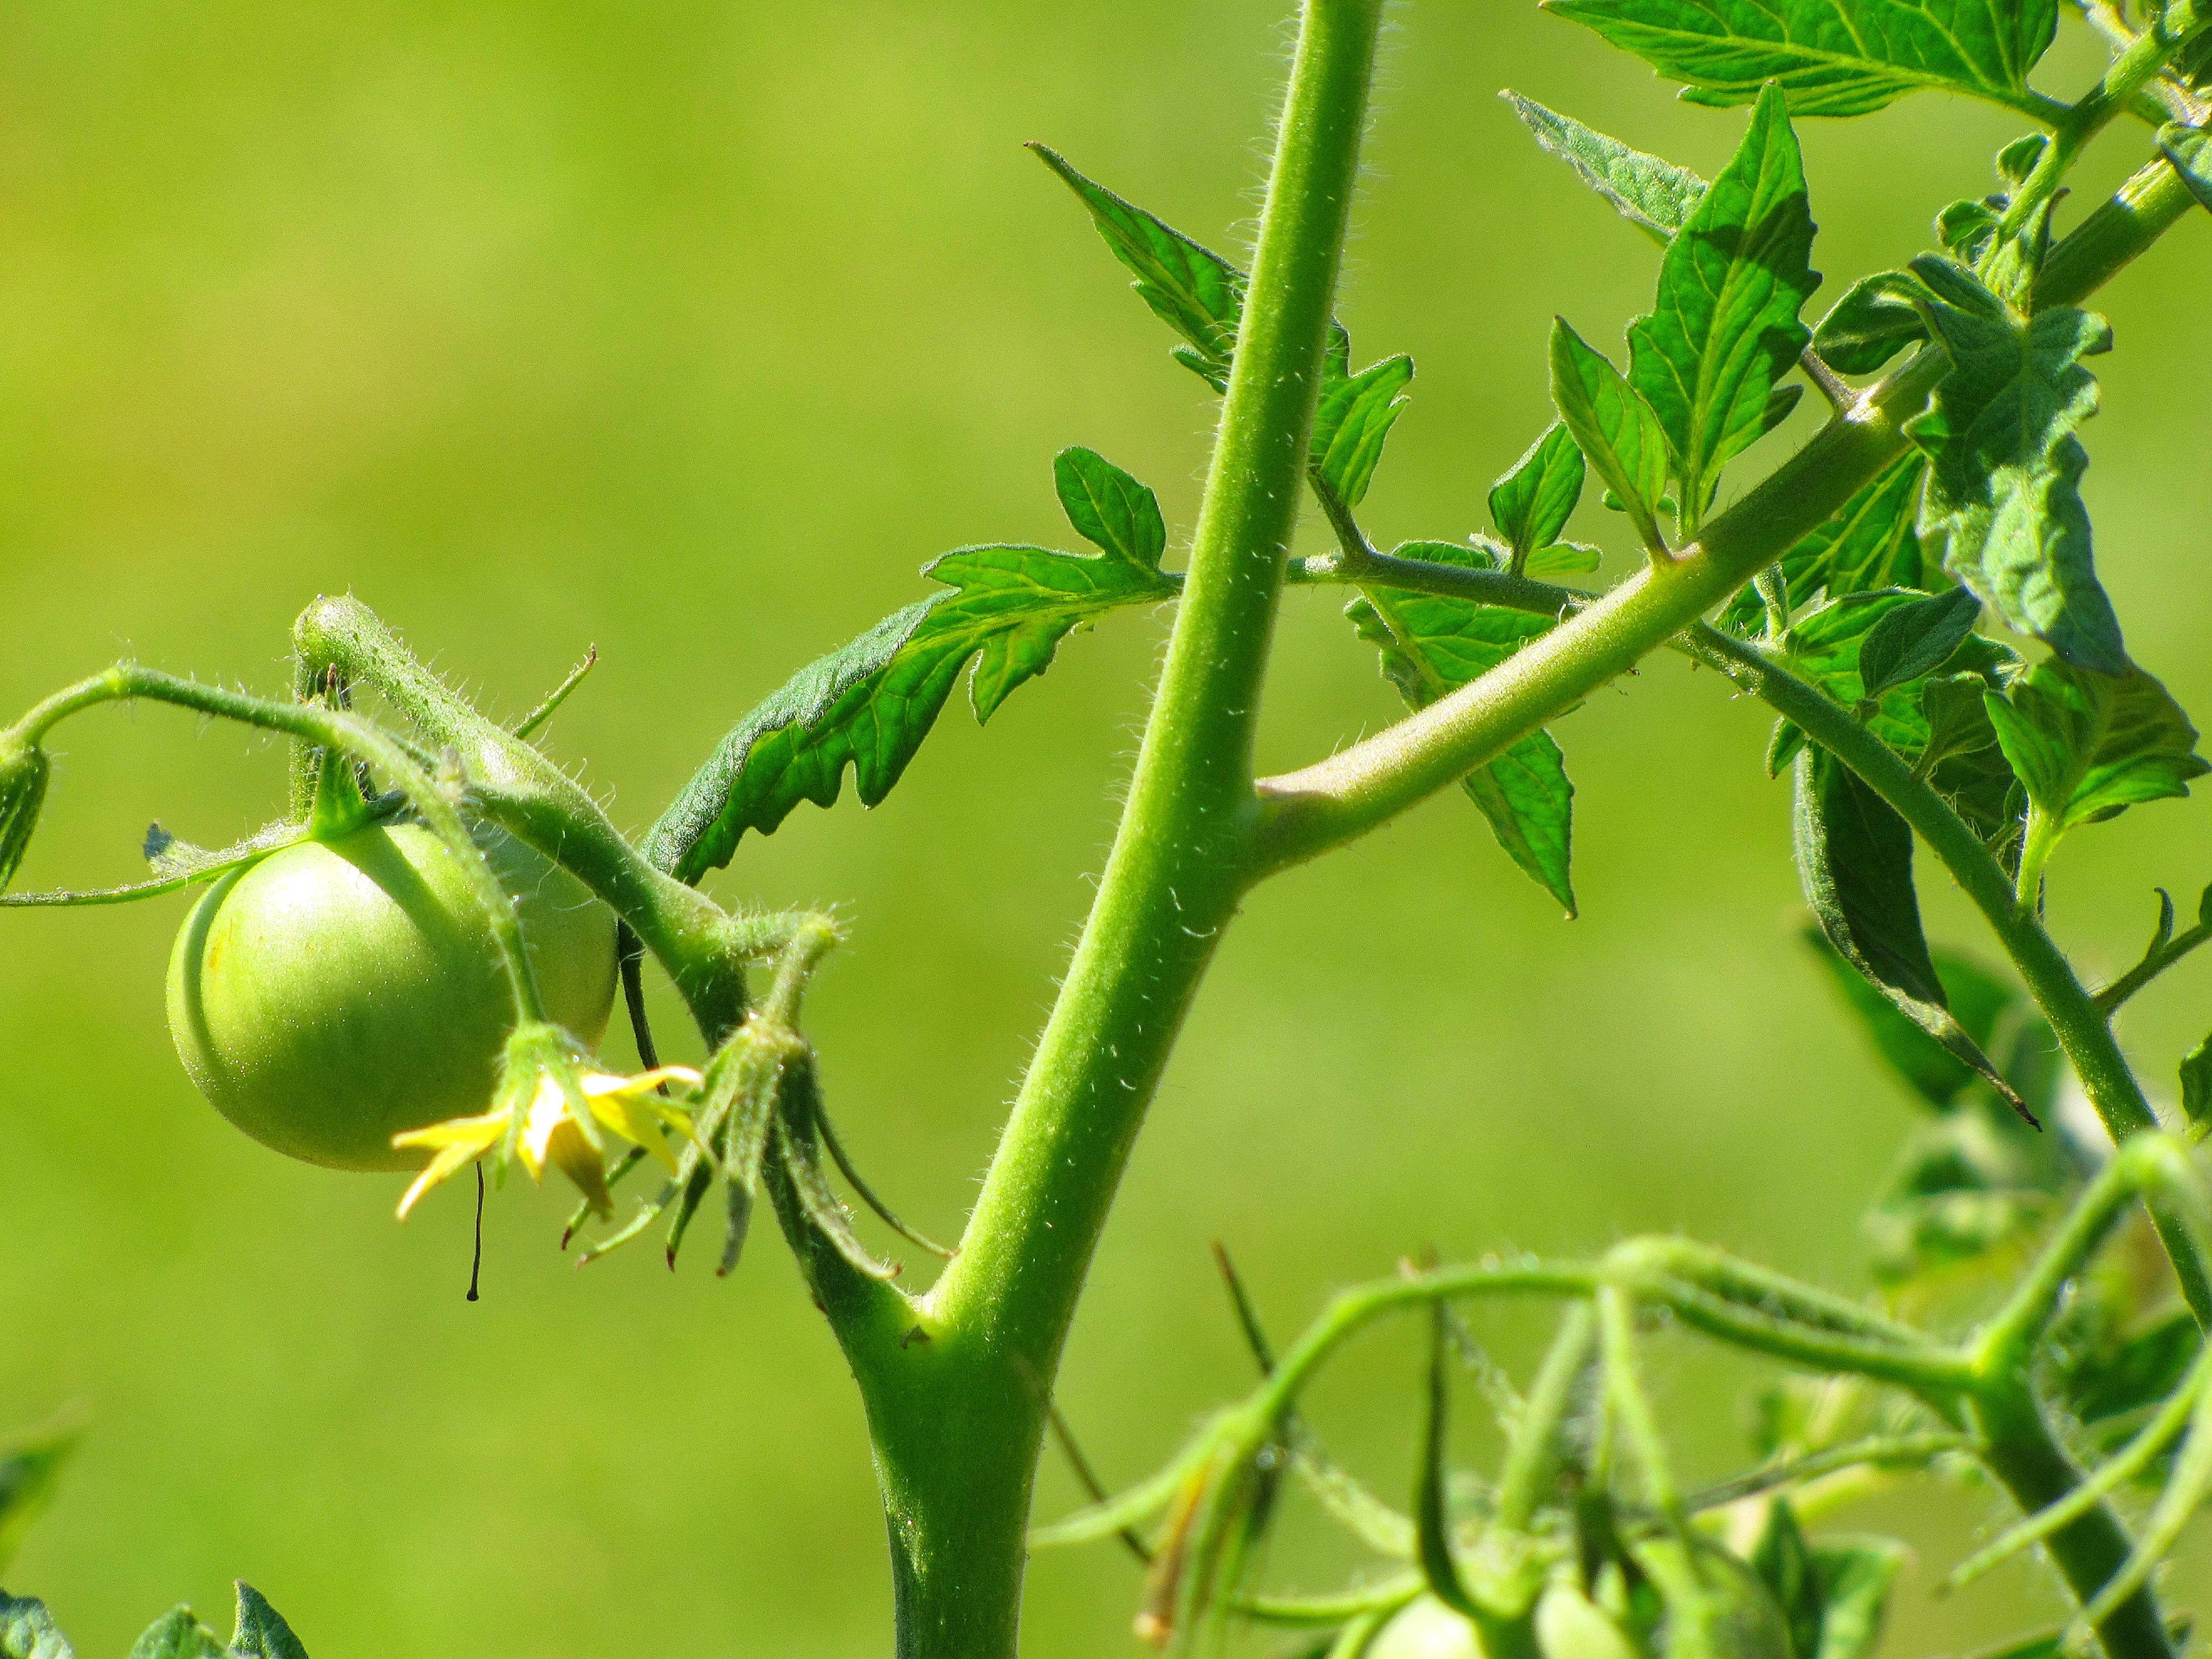
branch, plant, stem, leaf, flower, environment, food, green, herb, produce, vegetable, crop, natural, agriculture, garden, outdoors, vegetation, vegetables, horticulture, organic, flowering plant, tomatoe, plant stem, land plant